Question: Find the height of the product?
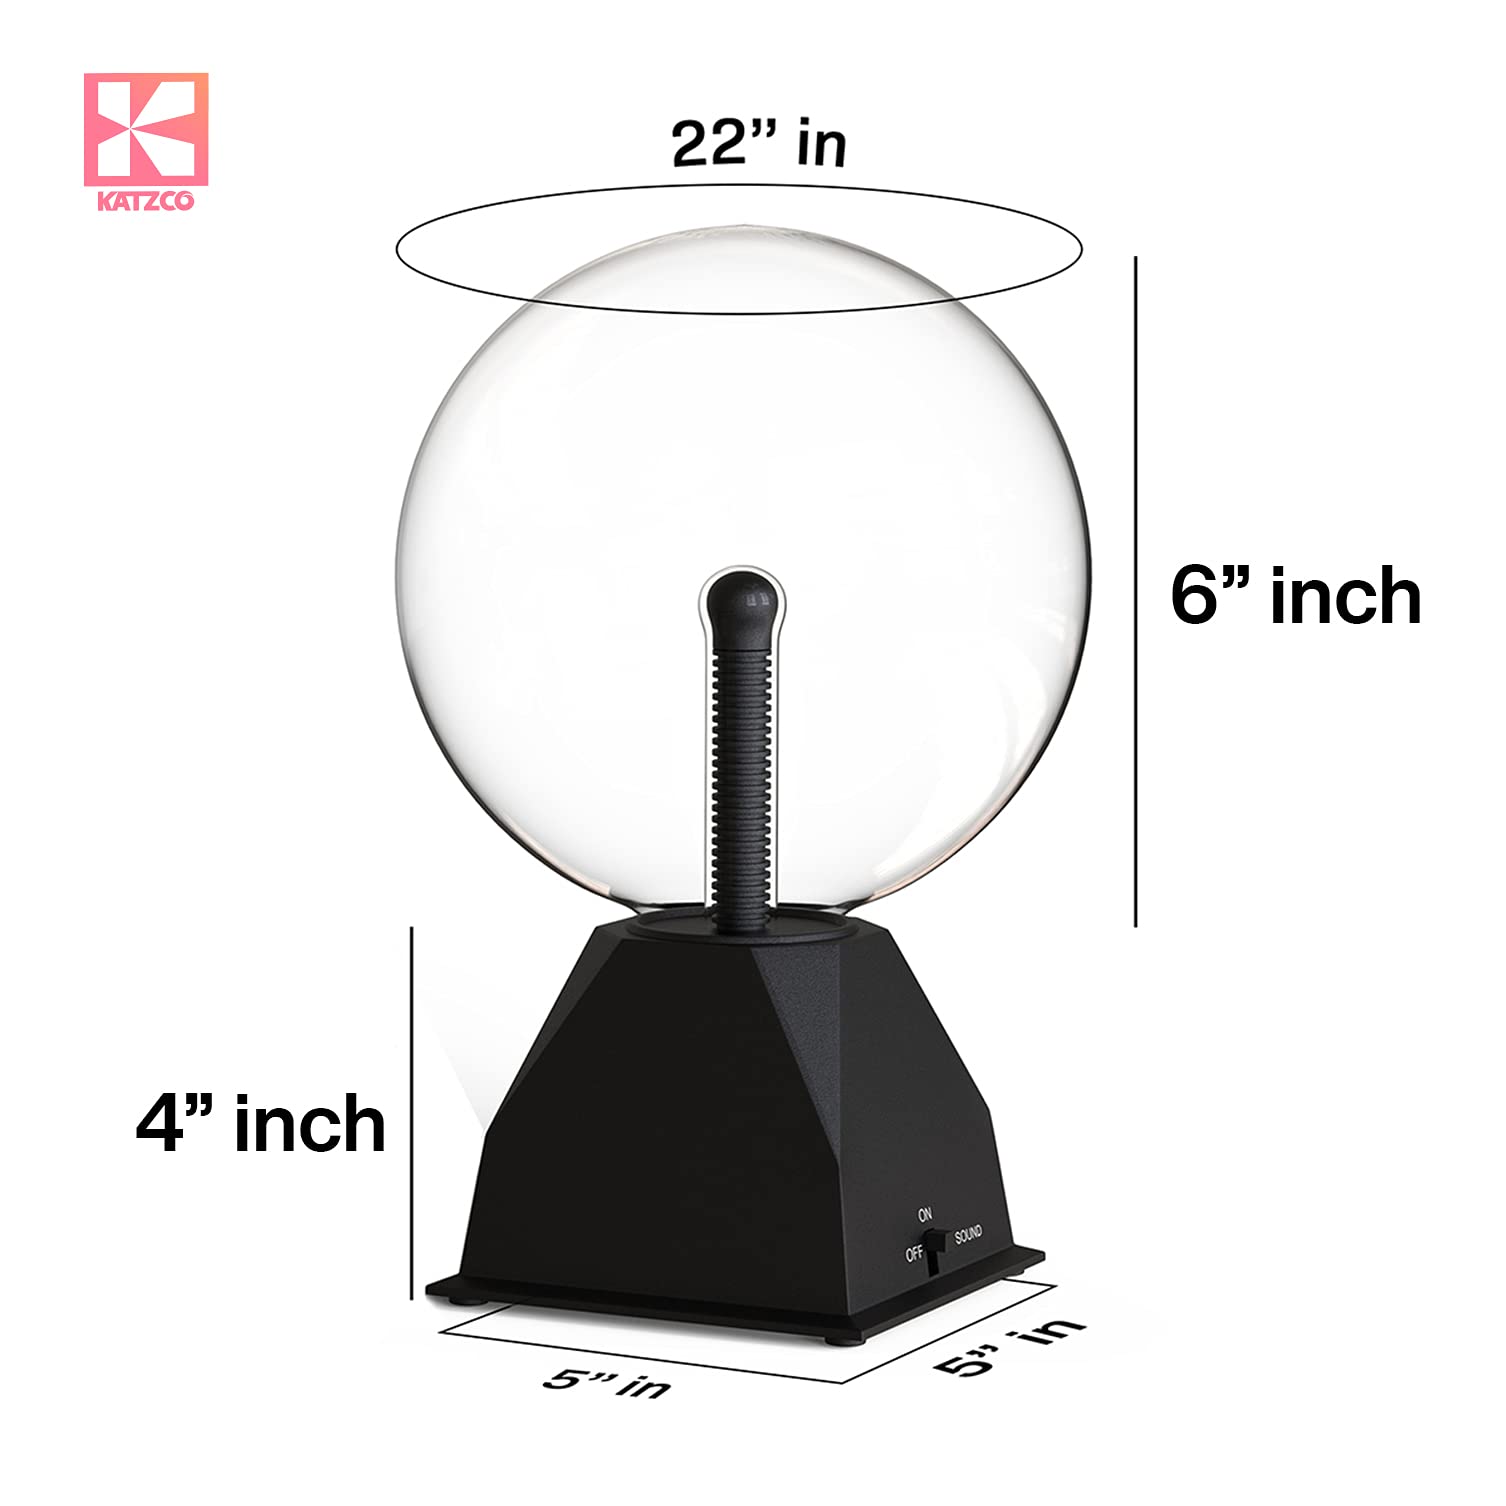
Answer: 6.0 inch